Skakjung

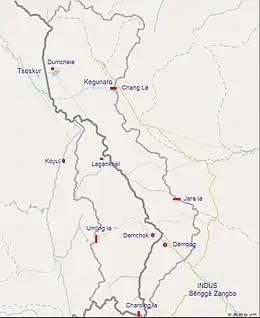
Skakjung, in western part of Demchok sector, is on the right bank of Indus River, north of Koyul Ridge, south of Kailash Range, southwest of Chang La pass, north of Kigunaru River, and Chinese-administered Dumchele trading village for cross-border trade lies in it. In the disputed Demchok sector between China and India, the Chinese claim line on the west, the Indian claim line on the east and the Line of Actual Control in the middle.

Traditionally, it was a grazing area. The Indus valley here is about four miles wide, and sandy with a thin layer of grass. That, coupled with the fact that there is no snow here in winter, makes it a most important winter grazing area for the Changpa nomads.